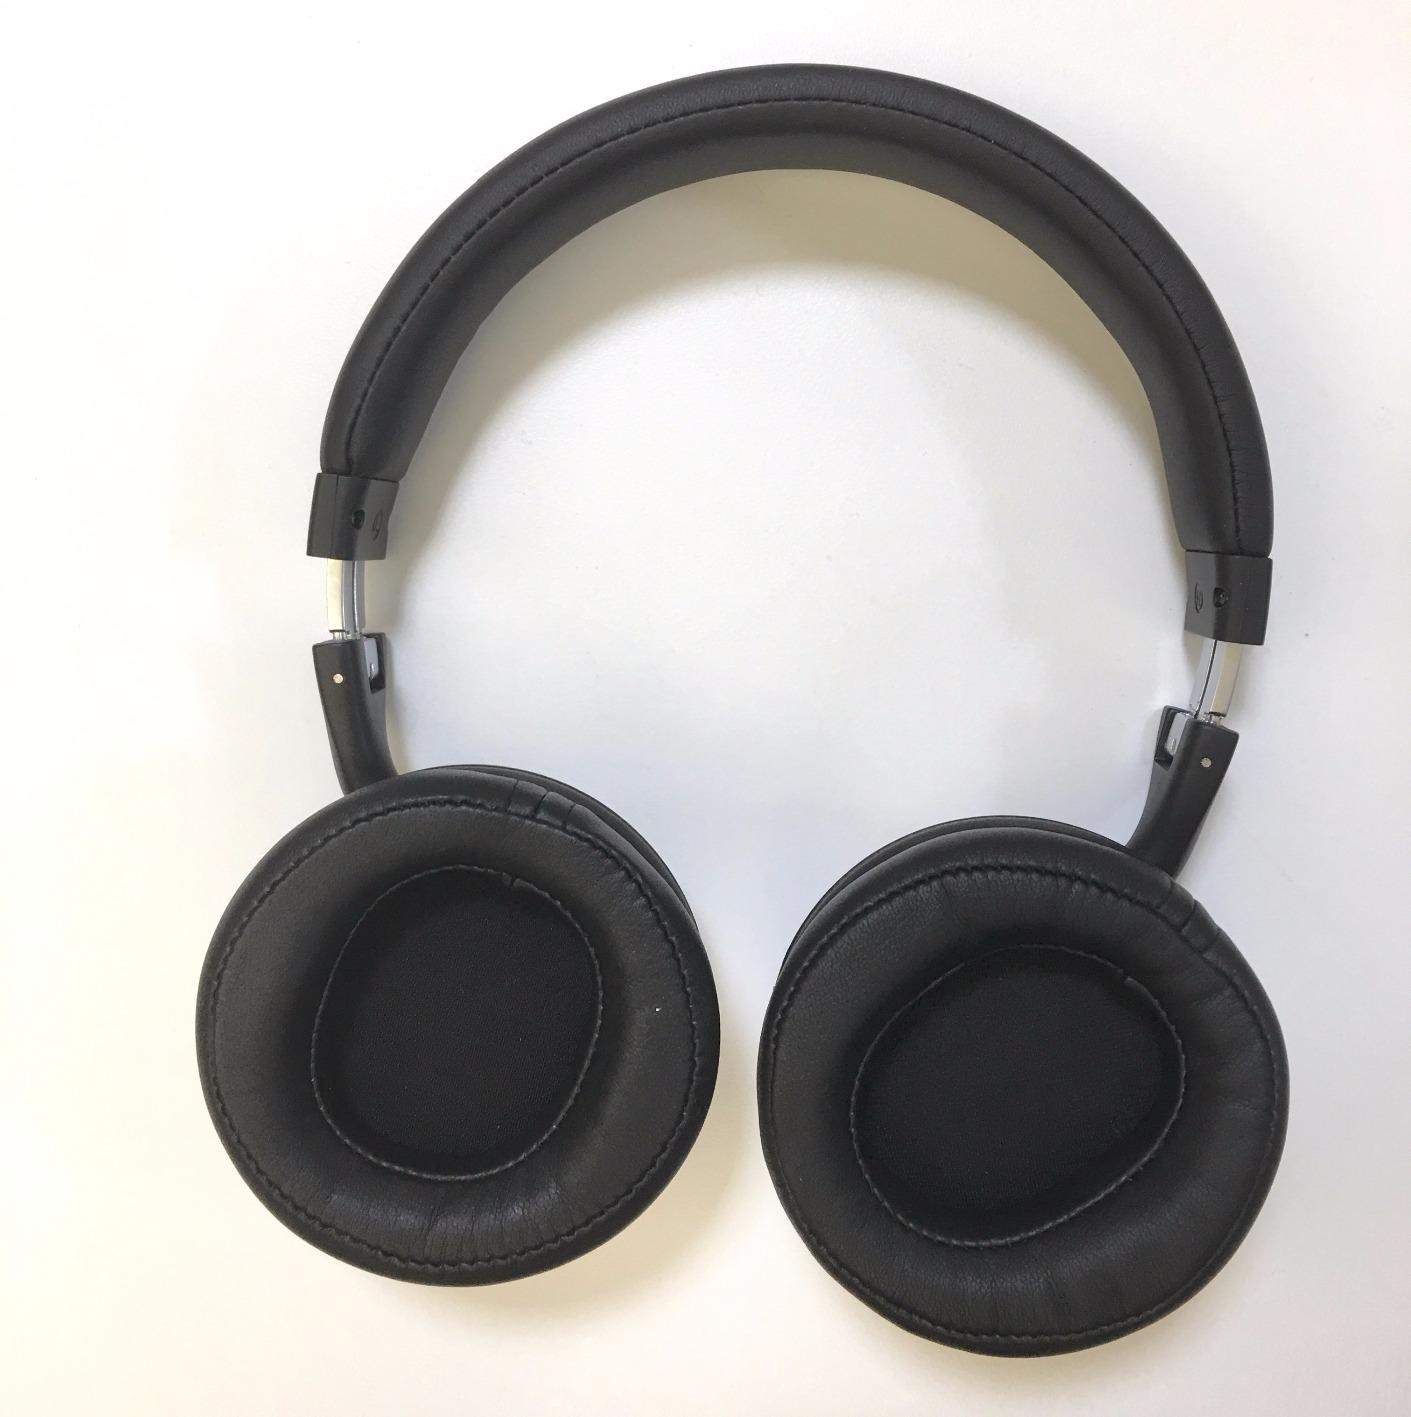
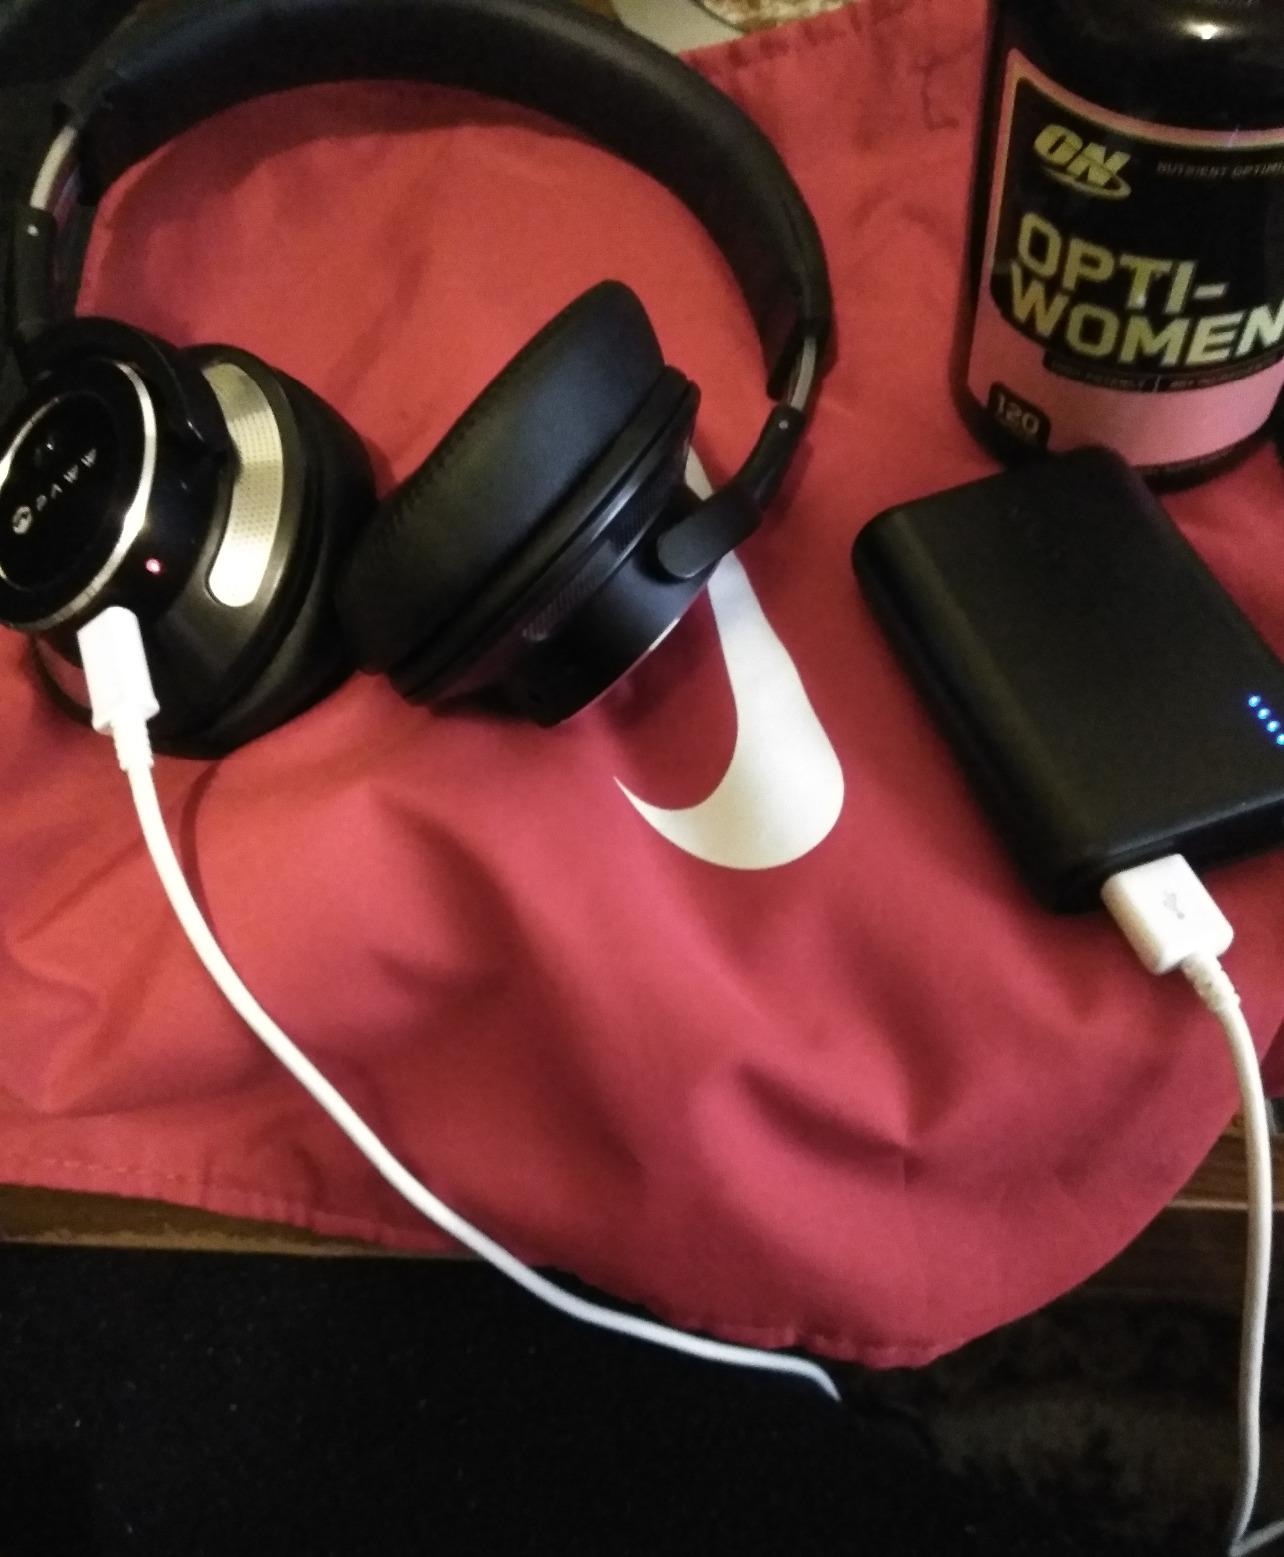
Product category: headphones
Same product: yes